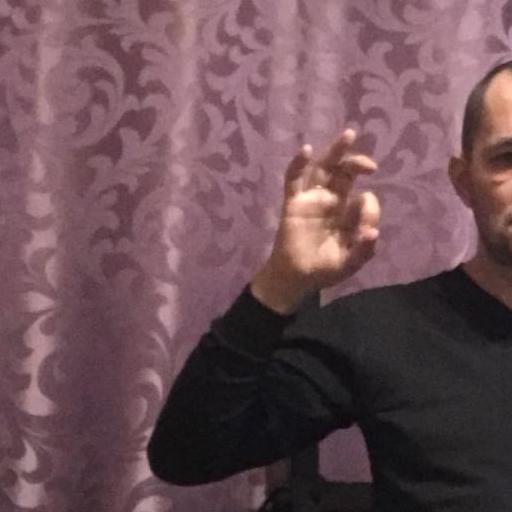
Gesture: ok